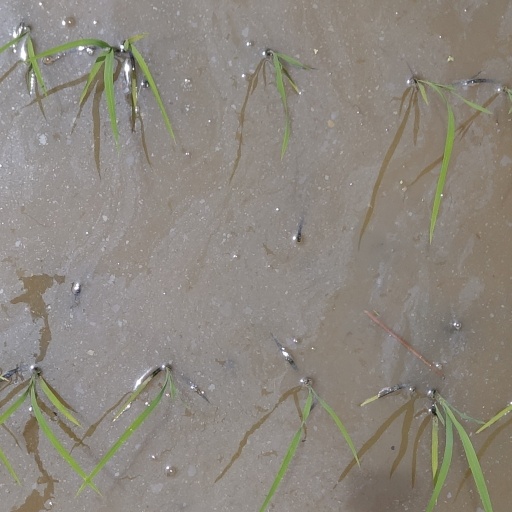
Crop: rice